Dai Jin

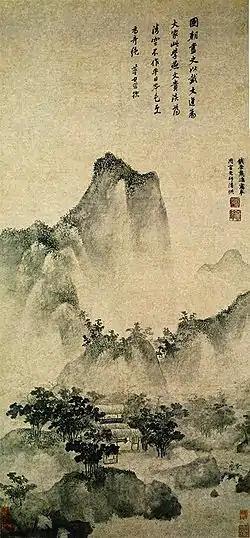
Dai Jin, "Landscape in the Style of Yan Wengui", Early Ming dynasty (1368-1644); a Chinese landscape painting using "atmospheric perspective" to show recession in space.

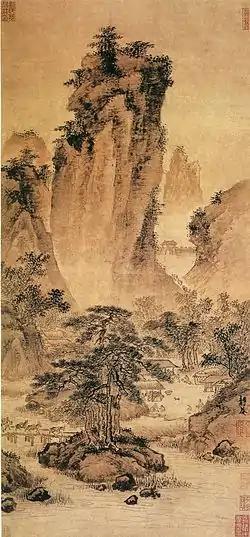
"Travelers Through Mountain Passes" (关山行旅图), Dai Jin, Ming dynasty, China, Palace Museum, Beijing. Hanging scroll, ink and color on paper. 61.8 x 29.7 cm.

Dai Jin (1388–1462) was a prominent leader in the early Ming Revival of the Ma-Xia, or too the style of landscape painting of the Southern Song, which came to be known as the Zhe School.